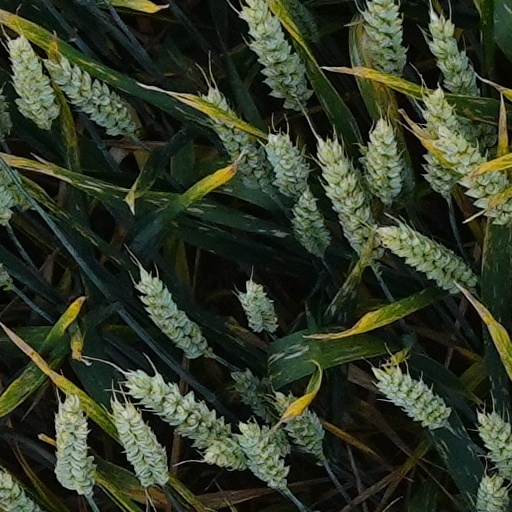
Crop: wheat